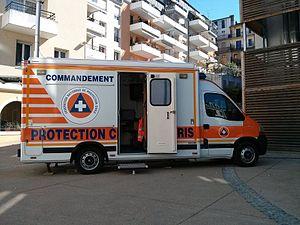
Poste de commandement mobile ""Vectra 75"" de la Protection Cvile de Paris
La Fédération nationale de protection civile est une association française de secouristes reconnue d'utilité publique.